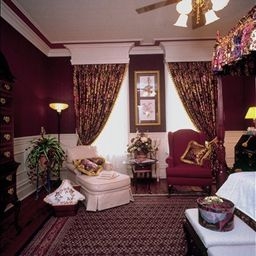
Room type: livingroom